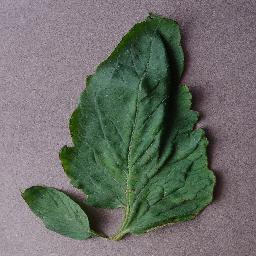
Label: Tomato___Target_Spot